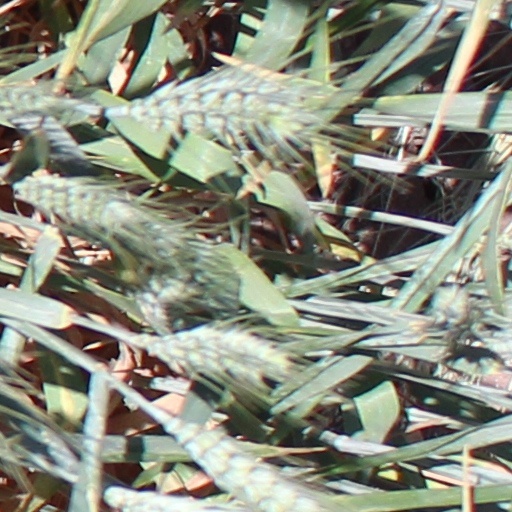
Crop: wheat